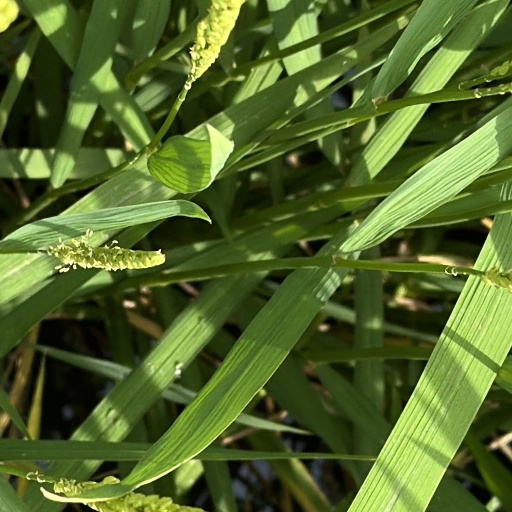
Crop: rice